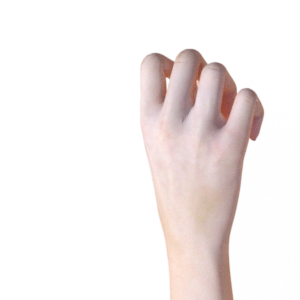
Label: rock